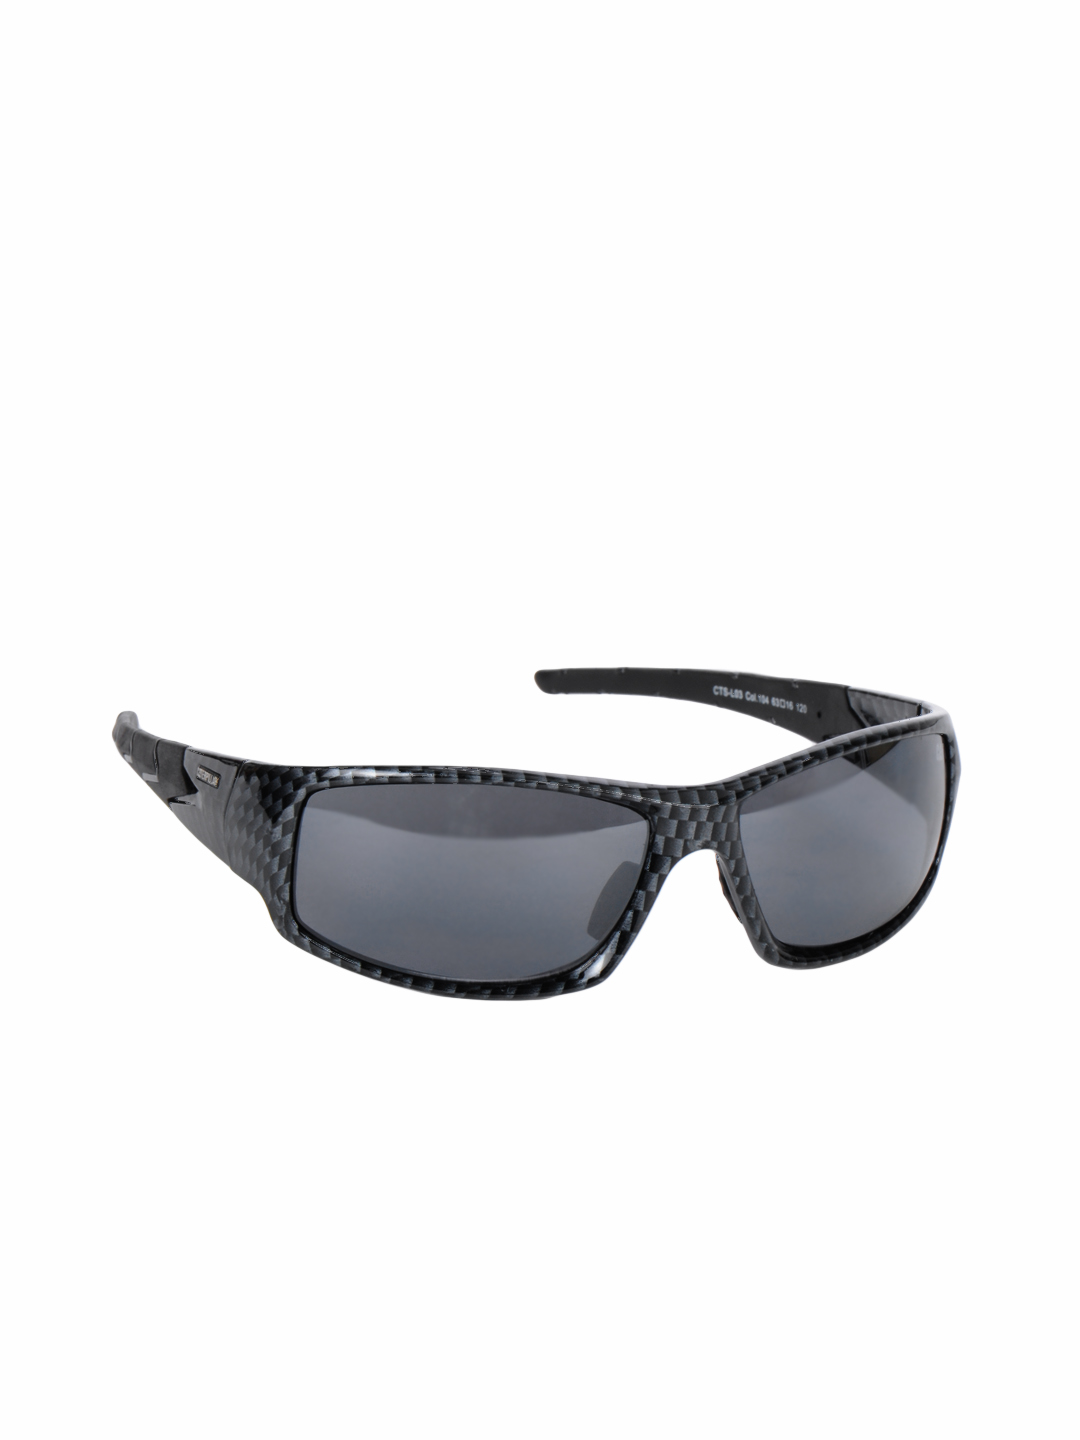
Cat Men Sheet Sunglasses
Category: Accessories / Eyewear / Sunglasses
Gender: Men
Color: Black
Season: Winter 2016
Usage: Casual